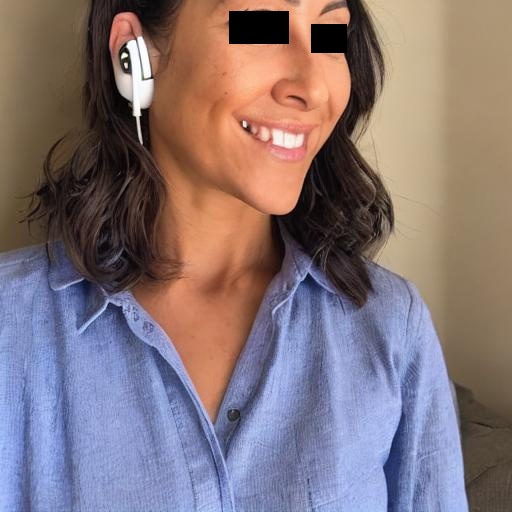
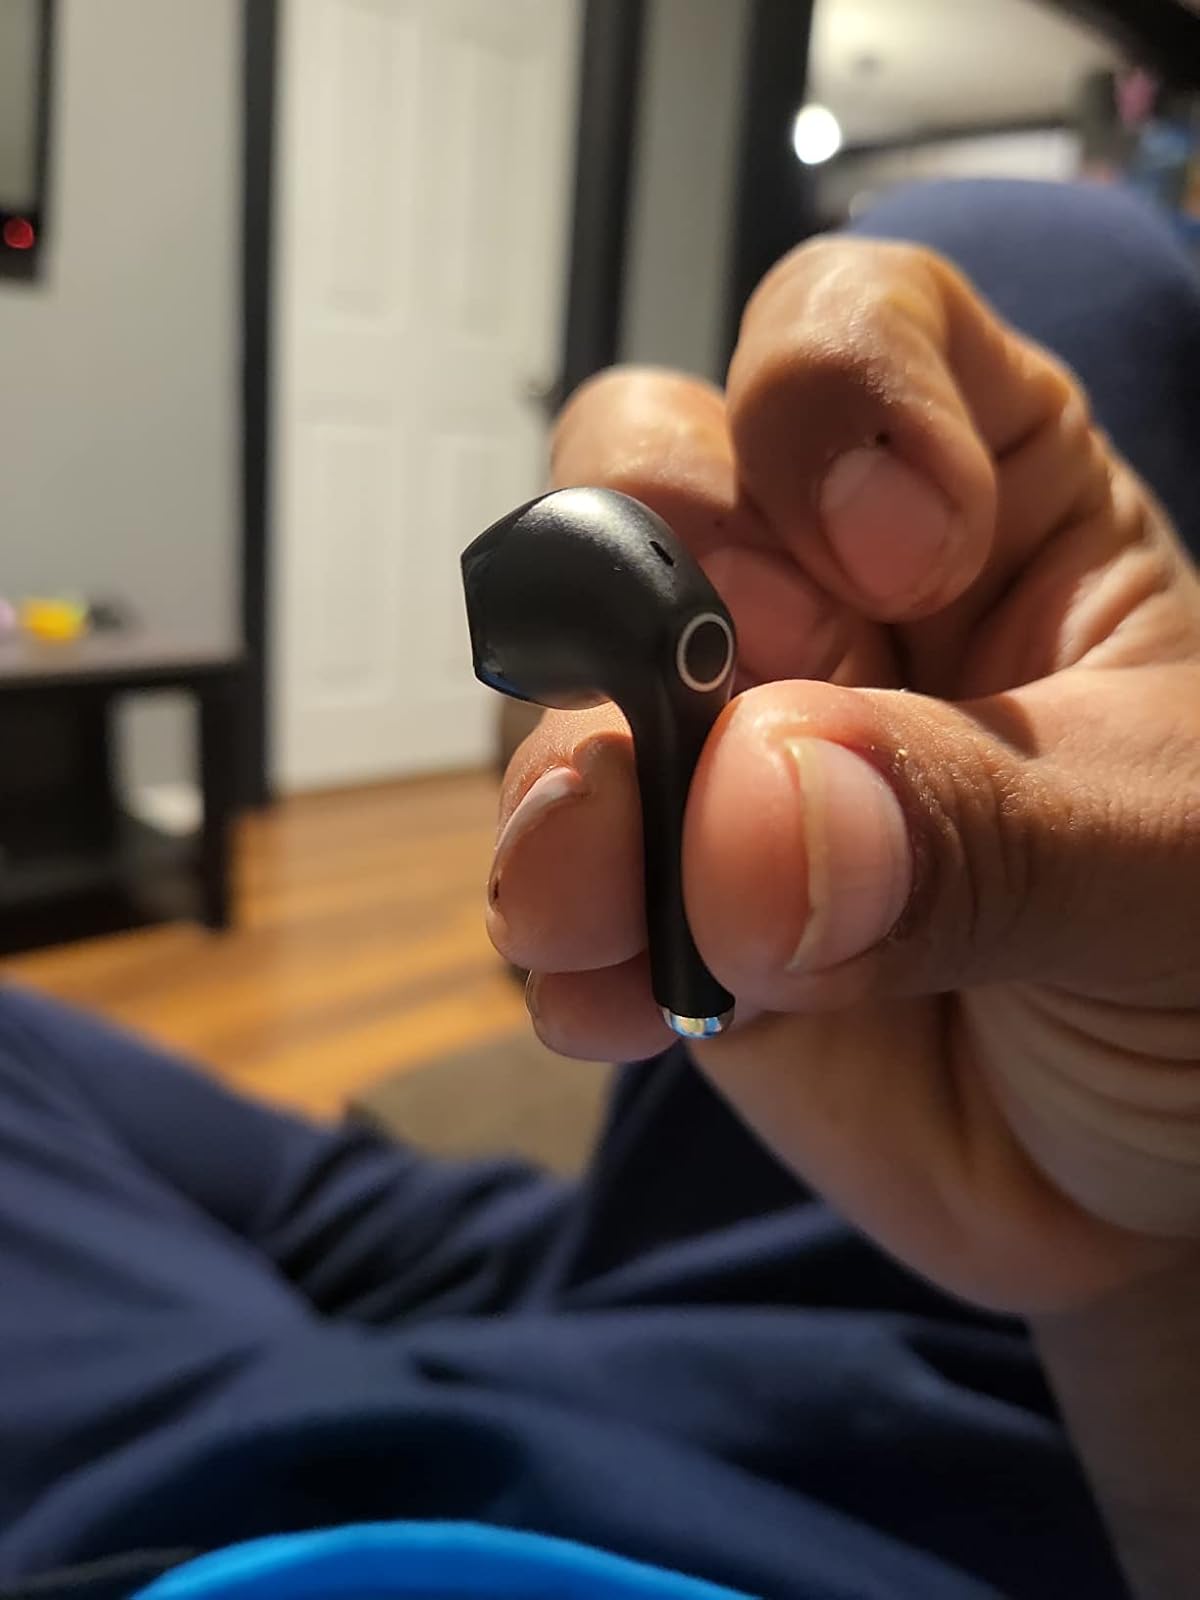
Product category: earbuds
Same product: no